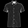
Label: Shirt